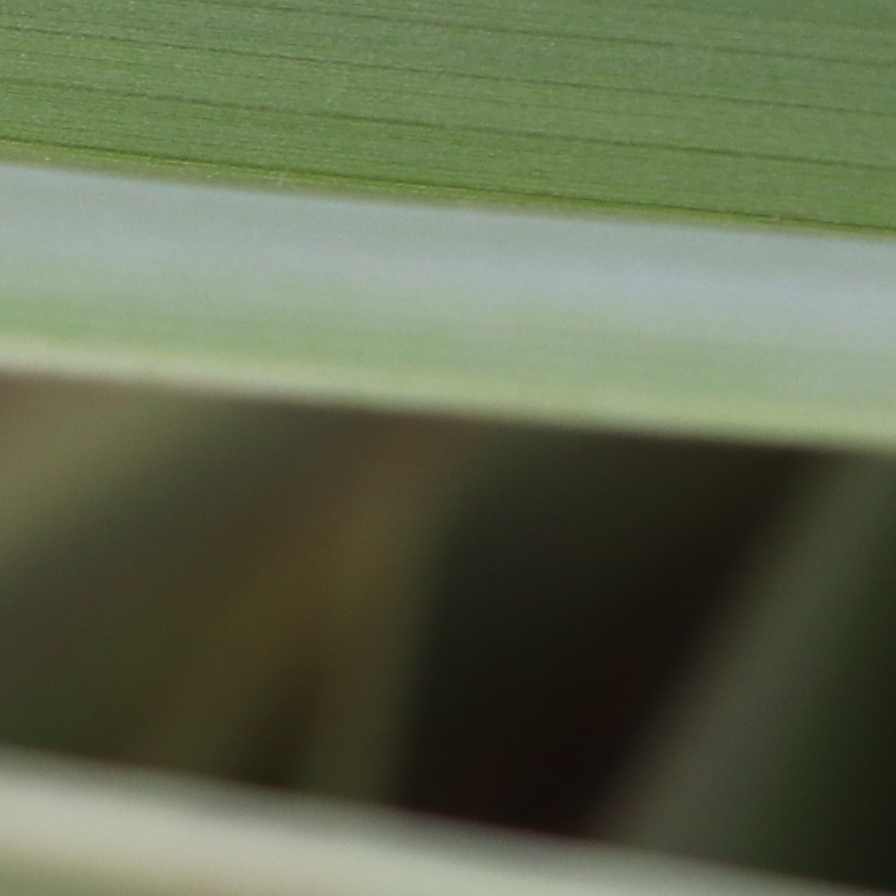
Label: Healthy